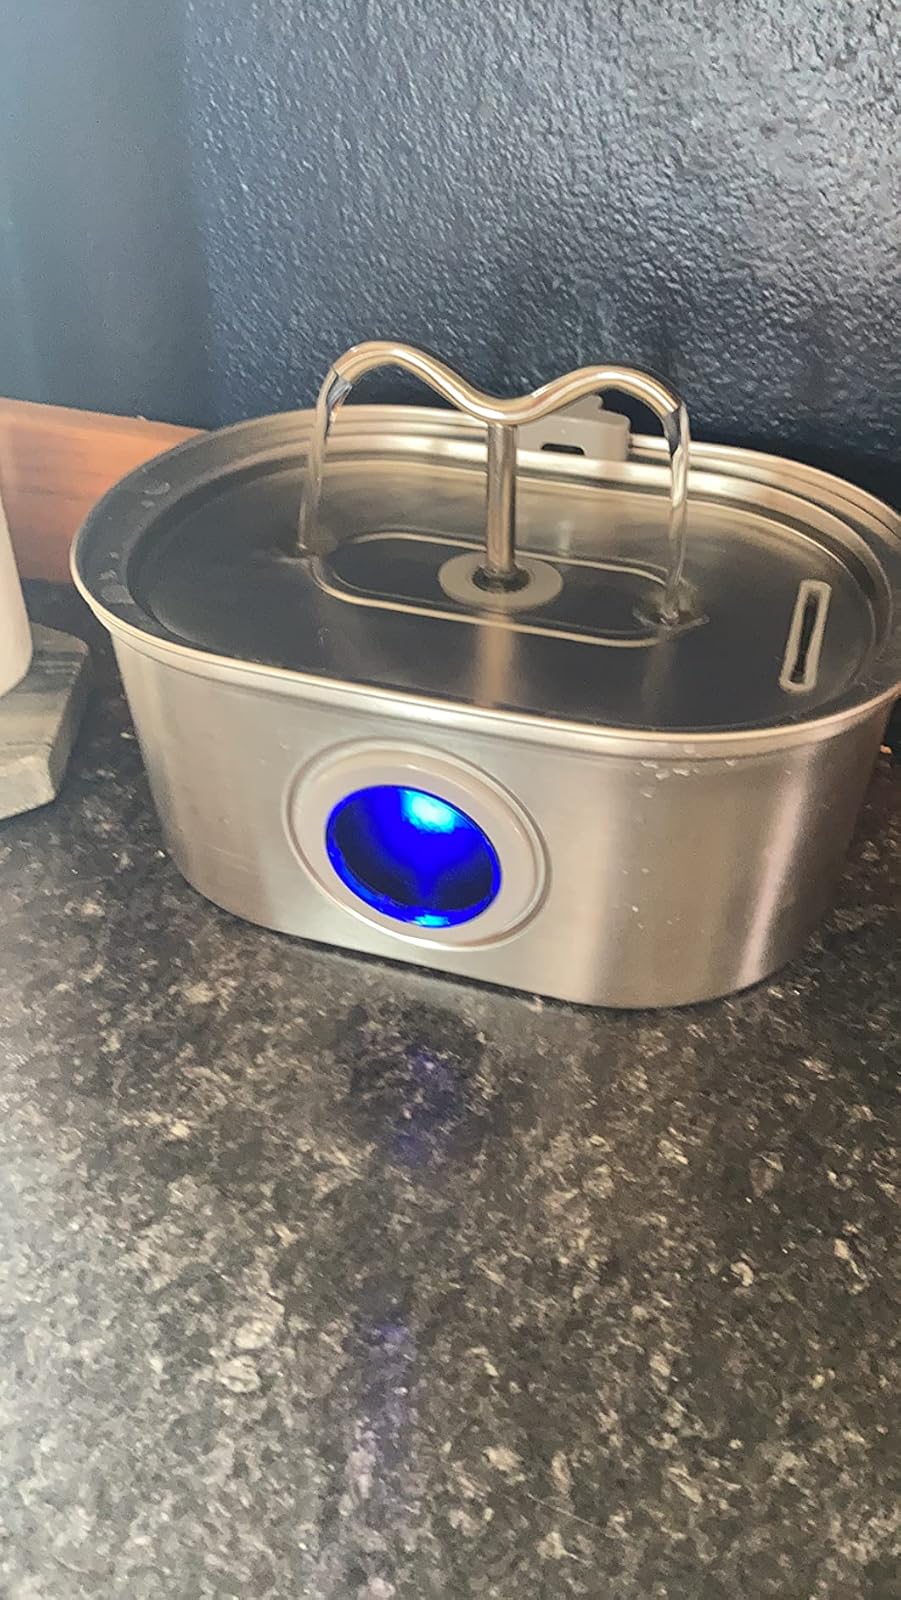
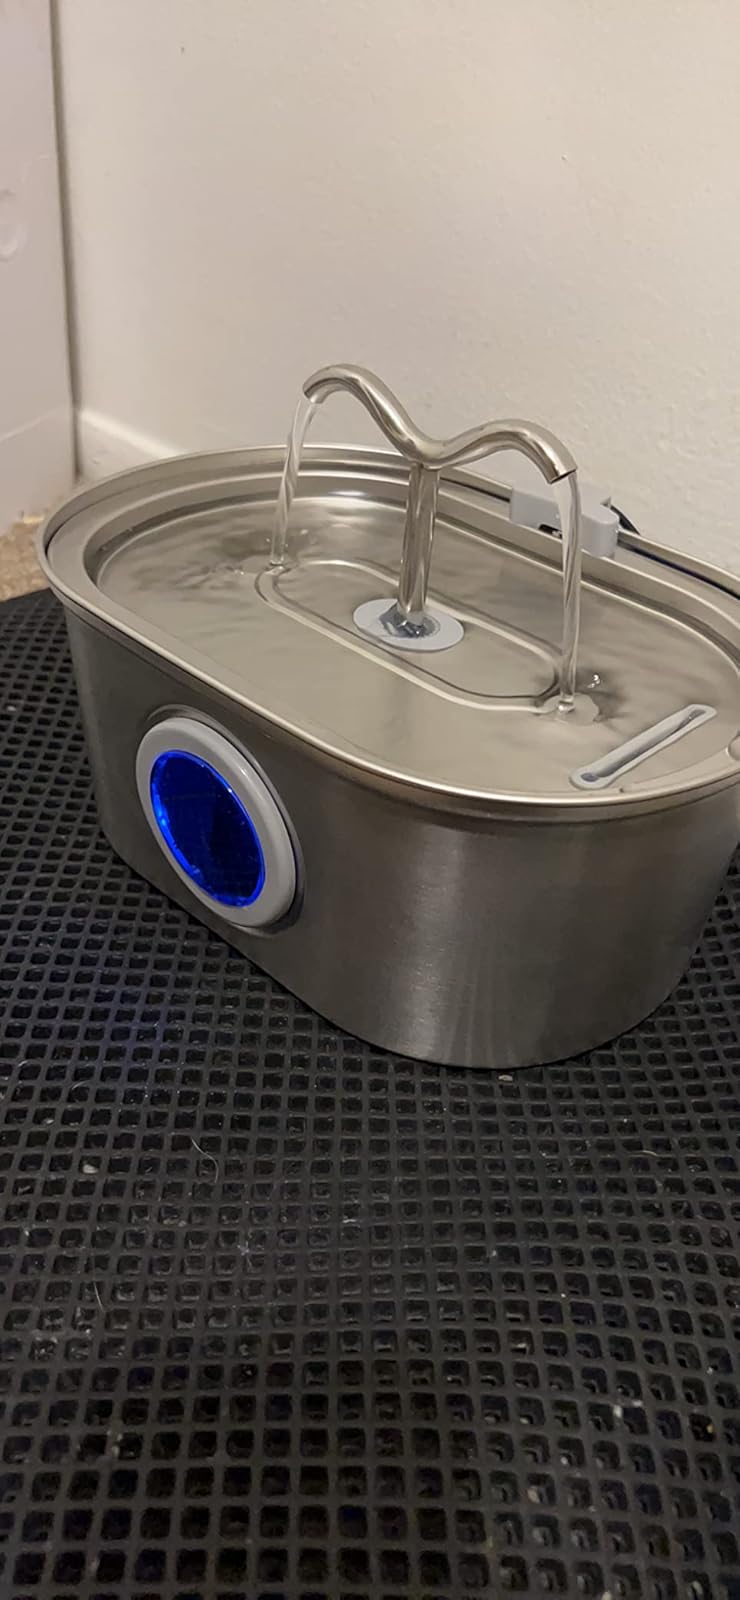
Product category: items_bowl
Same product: yes